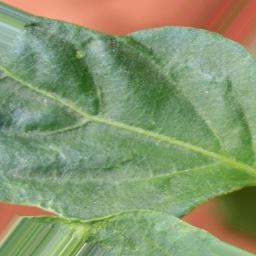
Label: healthy